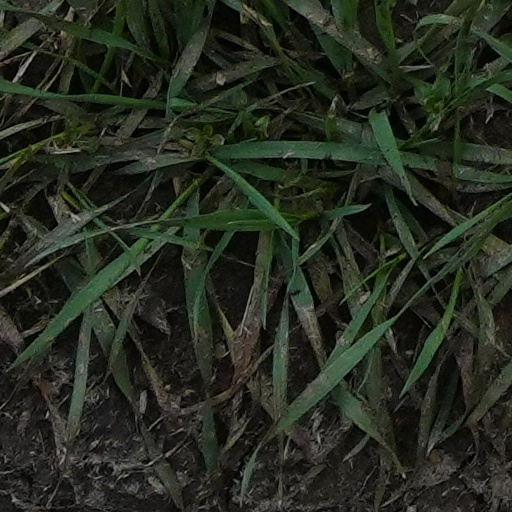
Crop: wheat